Pirkkalan pyhät pihlajat

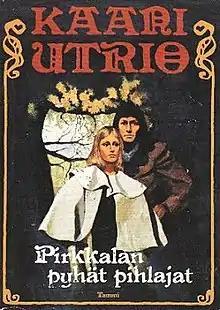
First edition

Pirkkalan pyhät pihlajat (Finnish: "The Holy Rowan Trees of Pirkkala") is a historical romance novel by the Finnish author Kaari Utrio, first published in 1976.